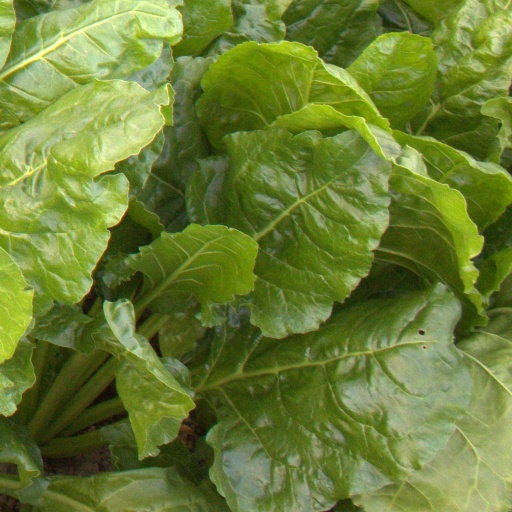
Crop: sugar beet